Toy gun

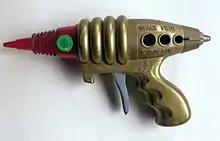
Space Pilot X Ray Gun, 2009

The pop gun is a toy gun that was made by American inventor Edward Lewis and uses air pressure to fire a small tethered or untethered projectile (such as cork or foam) out of a barrel, most often via piston action though sometimes via spring pressure. Other variants do not launch the obstruction, but simply create a loud noise. This mechanism consists of a hollow cylindrical barrel which is sealed at one end with the projectile and at the other with a long-handled plunger. In this type, the plunger is rapidly forced down the barrel, building up internal air pressure until the projectile is forced out with the "pop" sound that lends the toy its name.